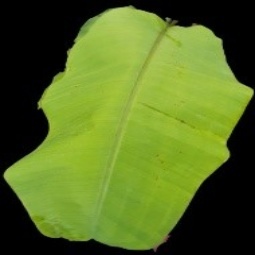
Label: Sulphur